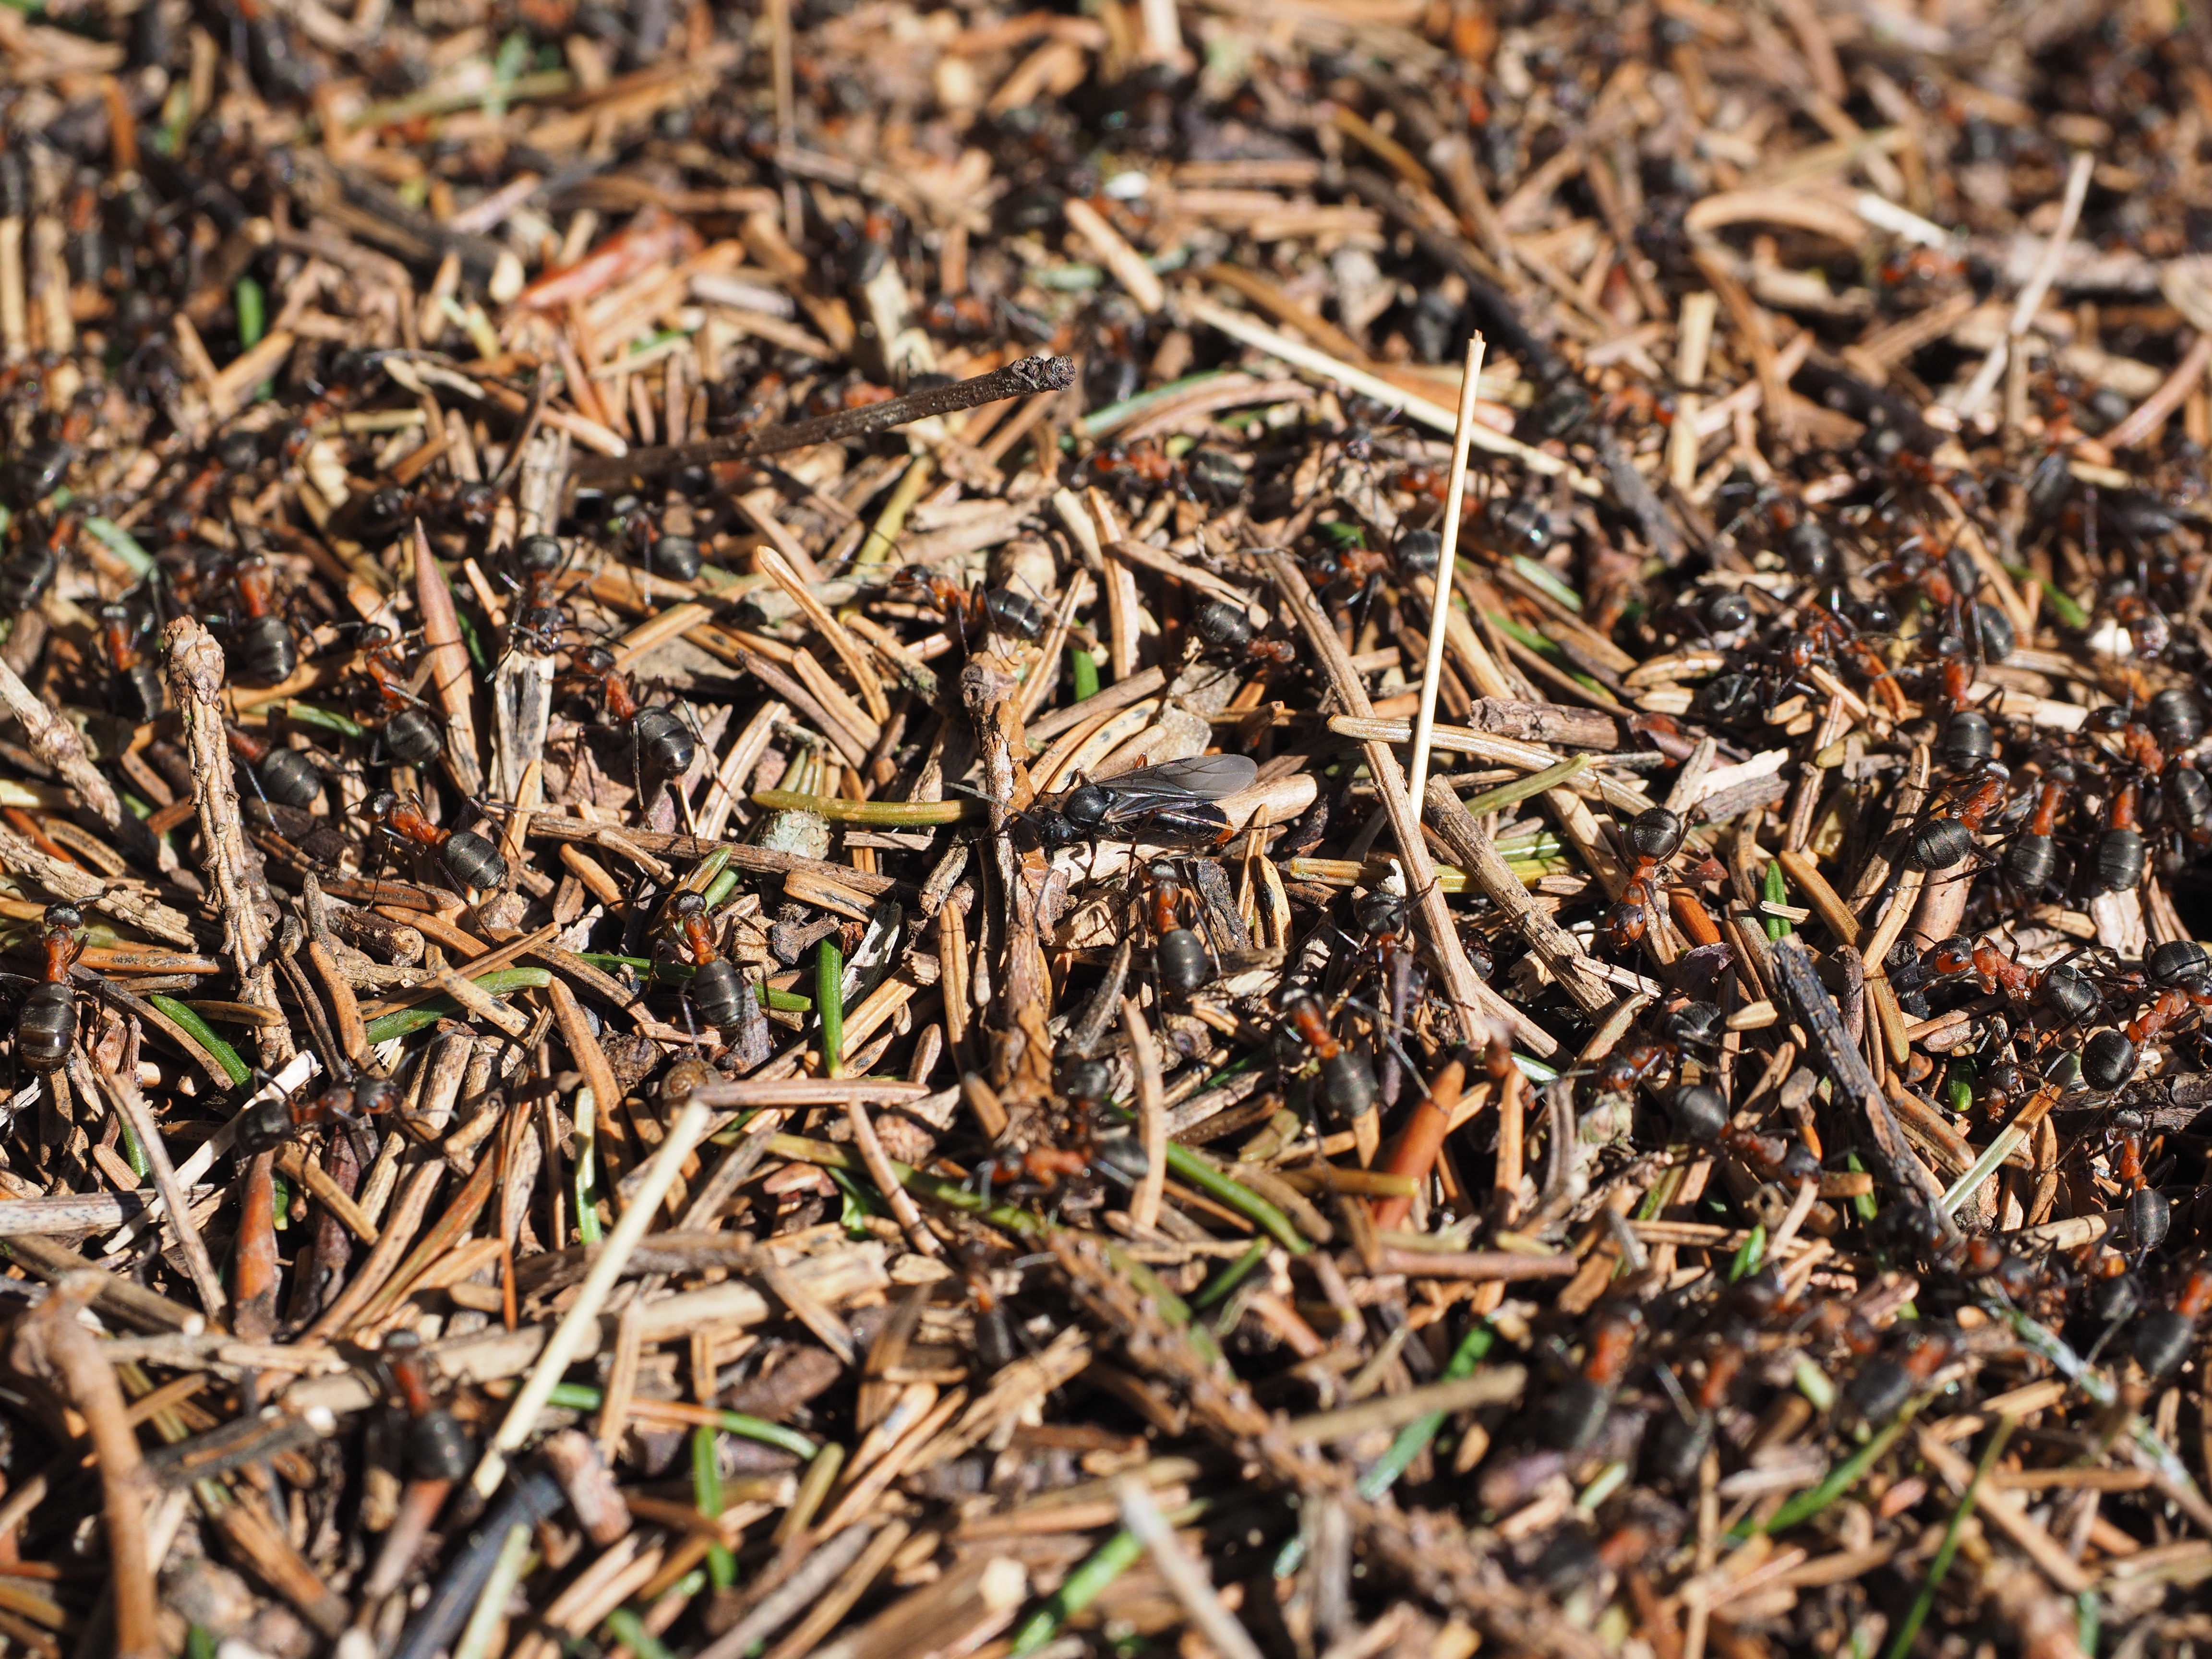
grass, branch, plant, lawn, leaf, flower, herb, produce, crop, insect, soil, crawl, ants, males, mulch, pegasus, wedding flight, wood ant colony, winged males, ant population, wood ants, ant hill, red wood ant, grass family, formica polyctena